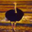
Label: bird